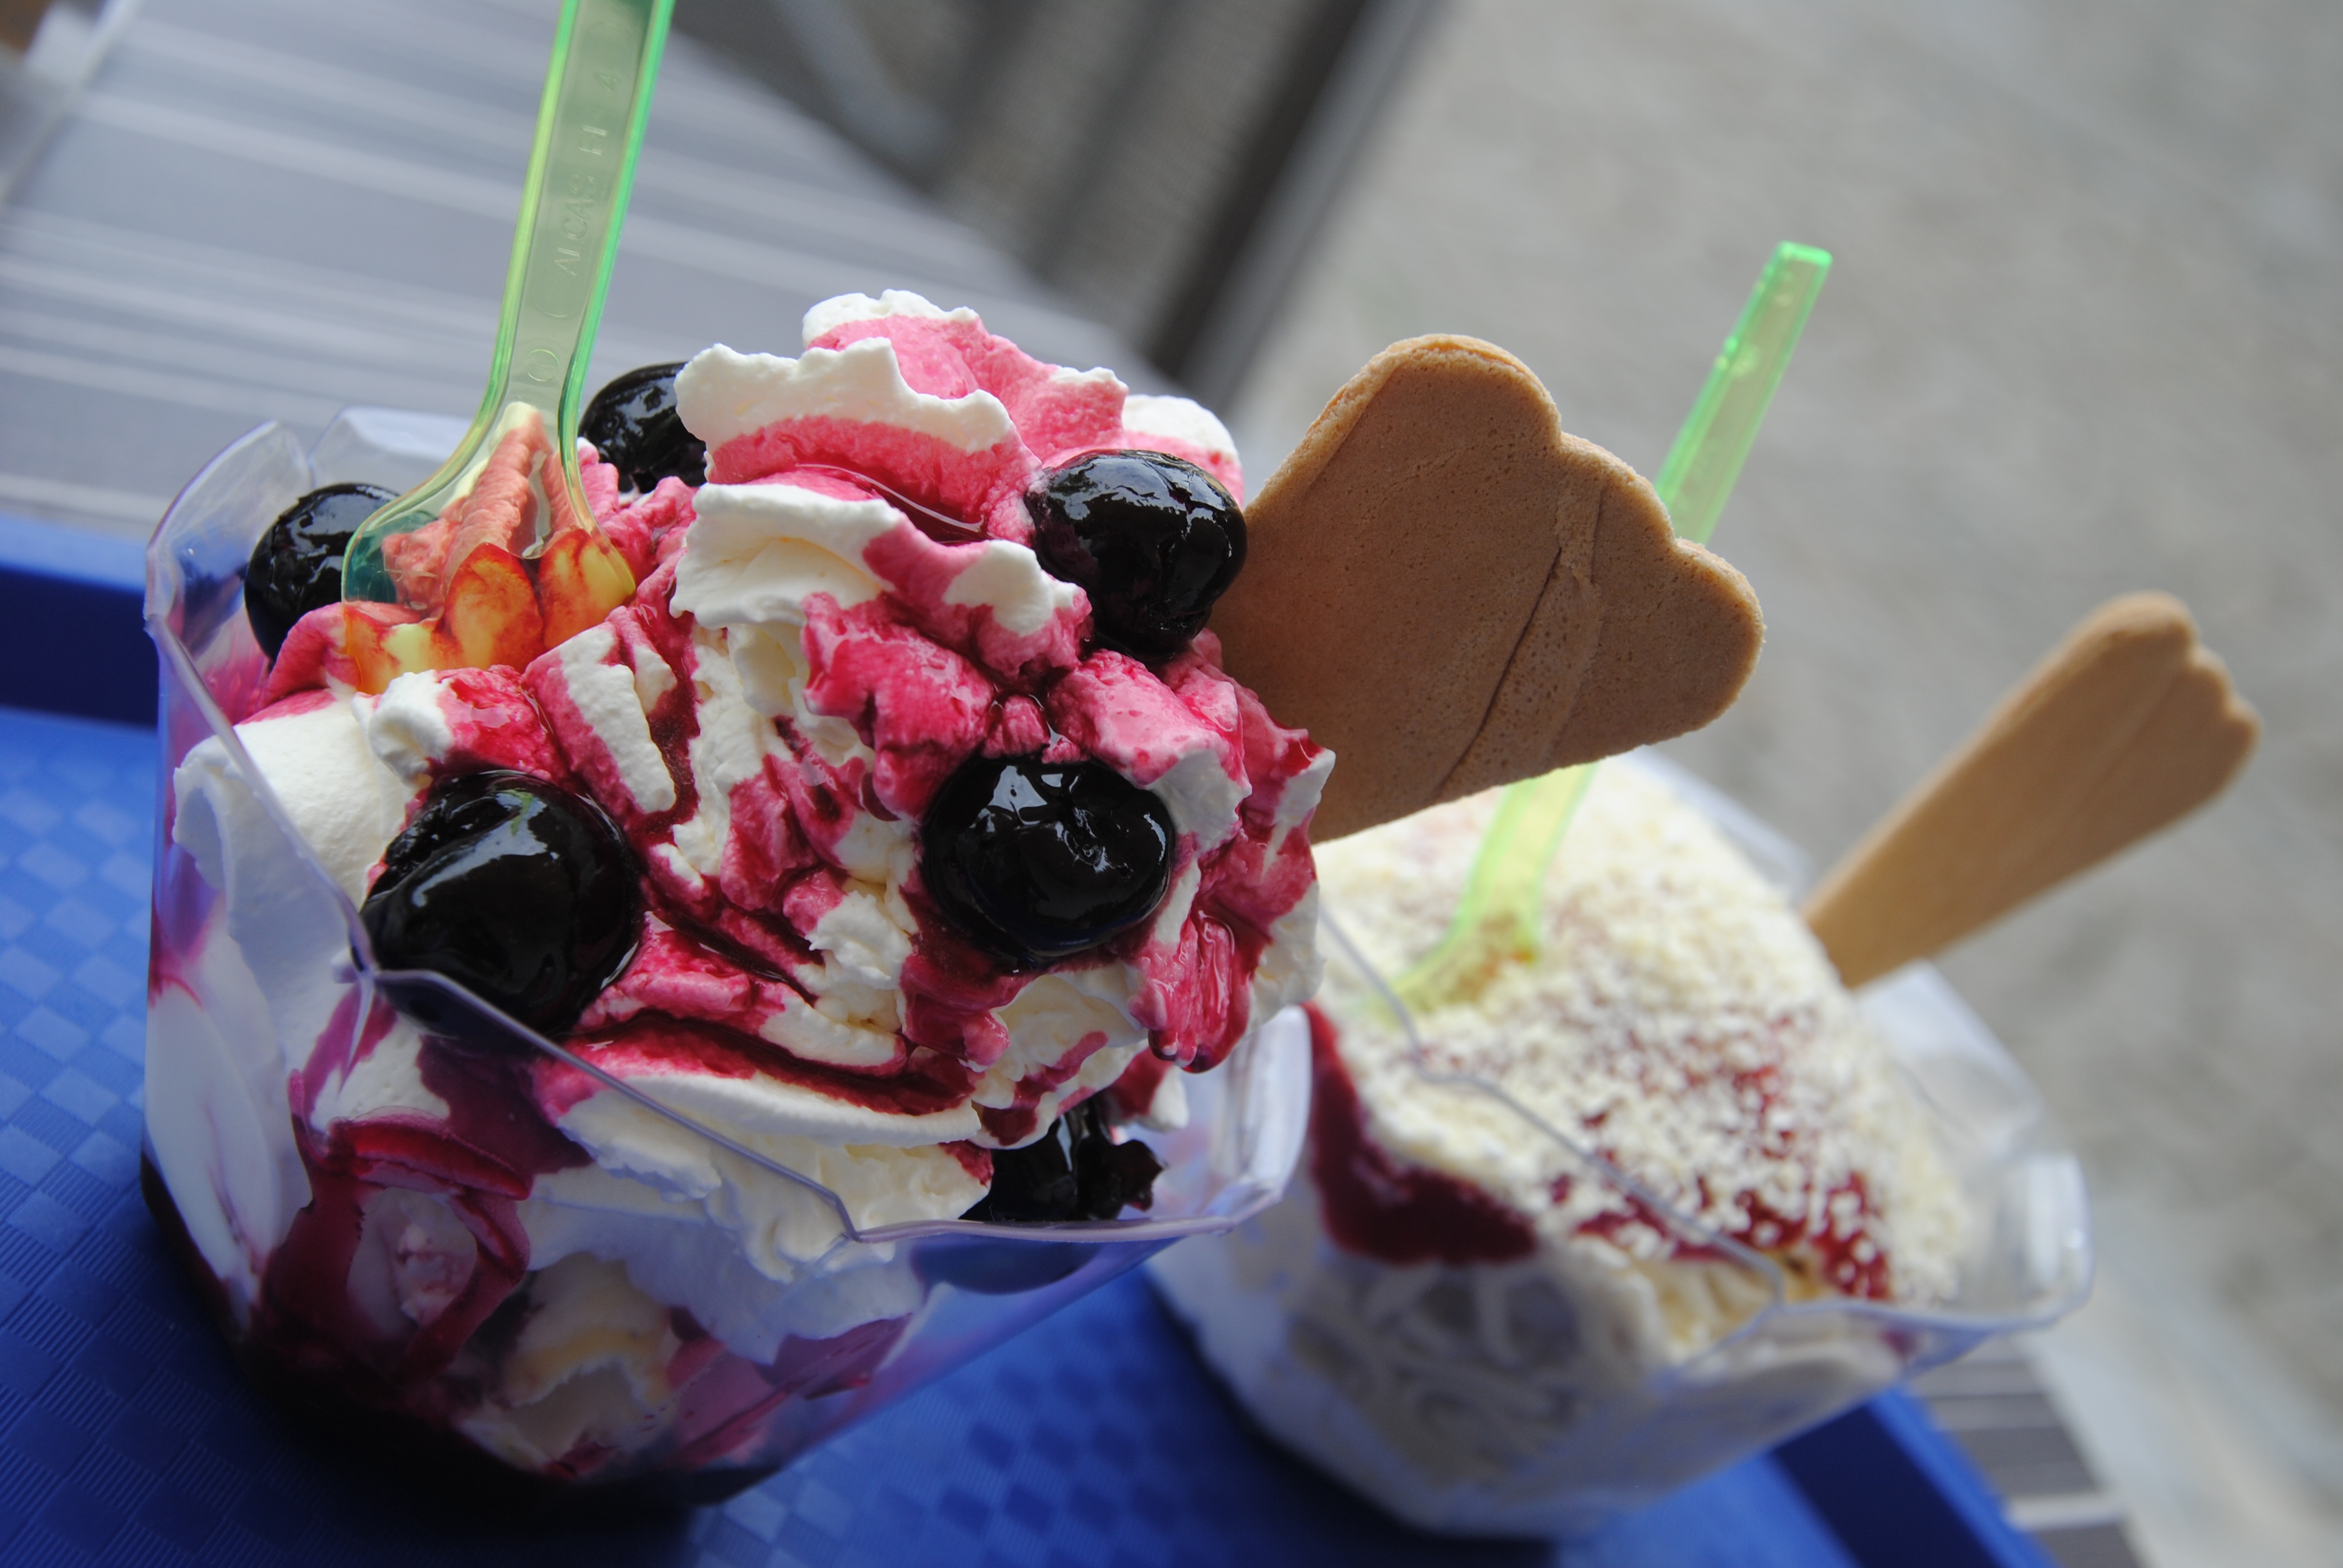
fruit, flower, summer, ice, decoration, food, produce, holiday, frozen, banana, ice cream, dessert, waffle, cream, delicious, cake, dairy product, fruits, strawberries, enjoy, sweetness, benefit from, flavor, ice cream sundae, soft ice cream, cream cups, ice cream with cream, ice cream parlour, sundae